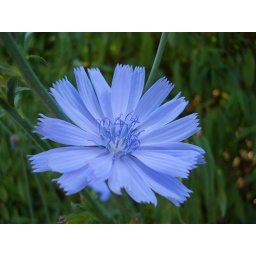
Little blue corn flower living happily by the side of the road .